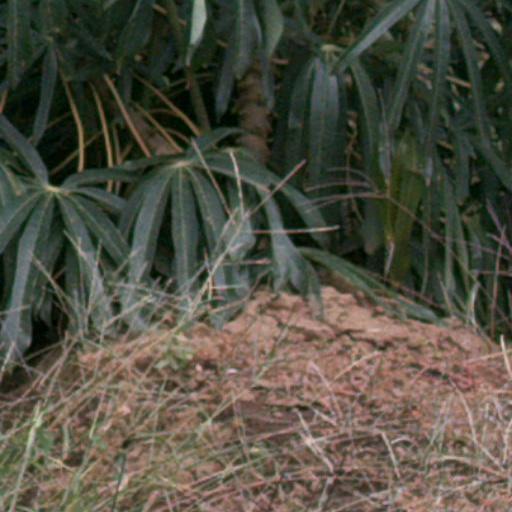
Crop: cassava